Trumpeter swan

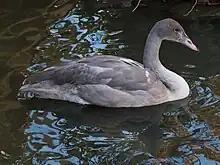
Juvenile at the Cincinnati Zoo

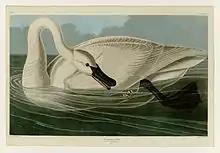
Plate 406 of the Birds of America by John James Audubon, depicting the trumpeter swan

The trumpeter swan is the largest extant species of waterfowl, and both the heaviest and longest native bird of North America. Adults usually measure long, though large males can exceed in total length. The weight of adult birds is typically . Possibly due to seasonal variation based on food access and variability due to age, average weights in males have been reported to range from and from in females.